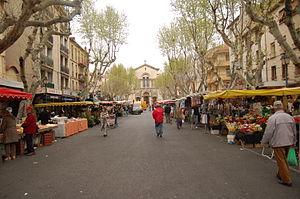
Un marché est un rassemblement à but commercial, généralement périodique et dans un lieu prédéterminé, d'agriculteurs, de marchands revendeurs et de personnes acheteuses, consommatrices ou non. Un marché désigne également le lieu aménagé où se tient un marché. Pour des raisons de commodité ou de saisonnalité, ce rassemblement peut être organisé dans des lieux ou lors de dates spécifiques : marché aux fleurs, marché vivrier, marché aux bestiaux, marché aux volailles, marché aux vins, marché aux tissus...